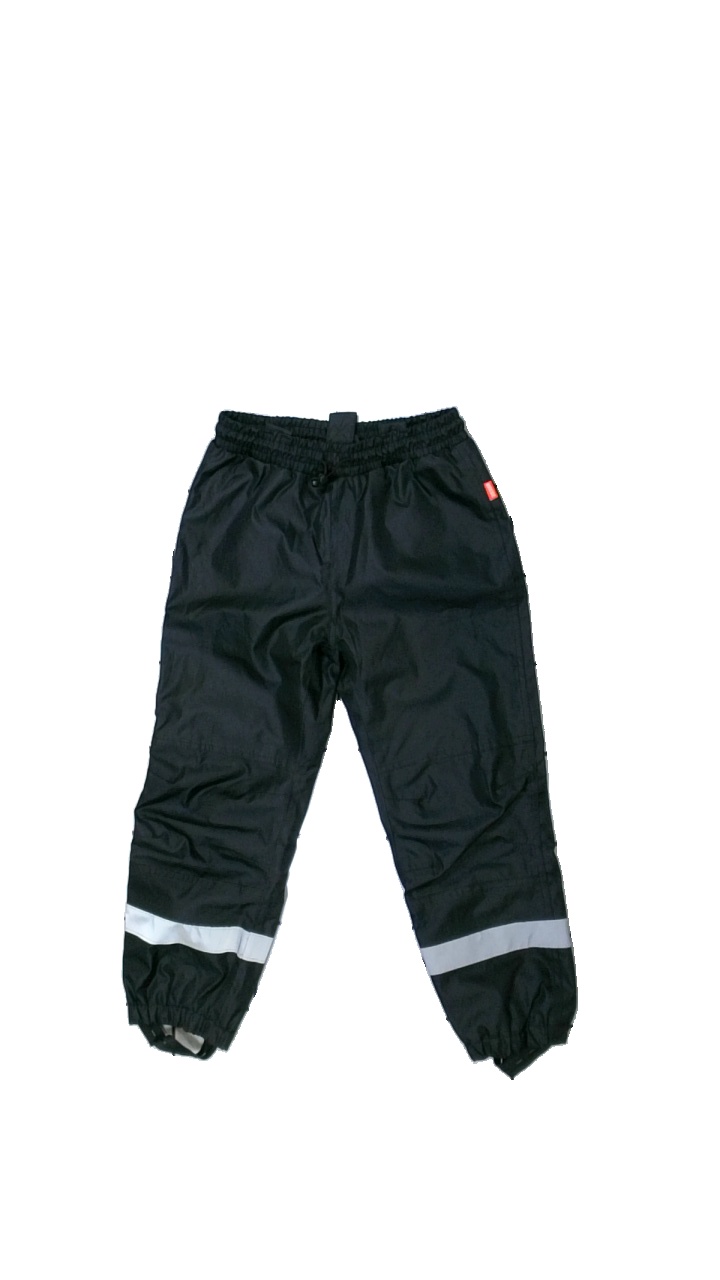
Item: Rain Trousers (Children)
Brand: Unikids
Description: svarta regnbyxor med reflexer på
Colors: Black, Grey
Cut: Regular
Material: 100% polyester
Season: All
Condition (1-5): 5
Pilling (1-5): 5
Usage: Reuse
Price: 50-100